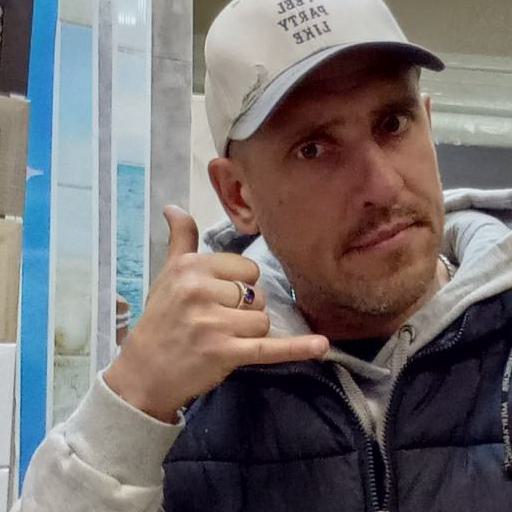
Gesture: call